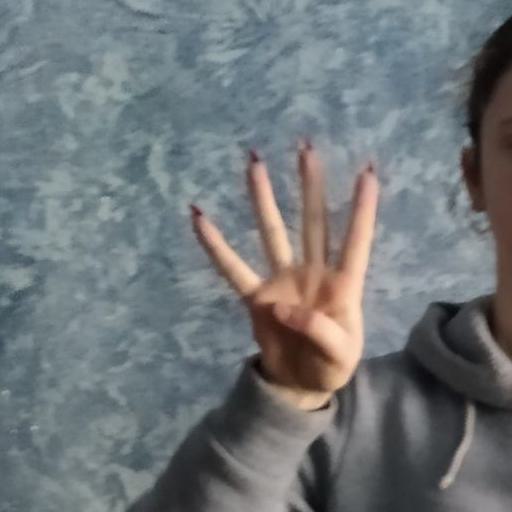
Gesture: four